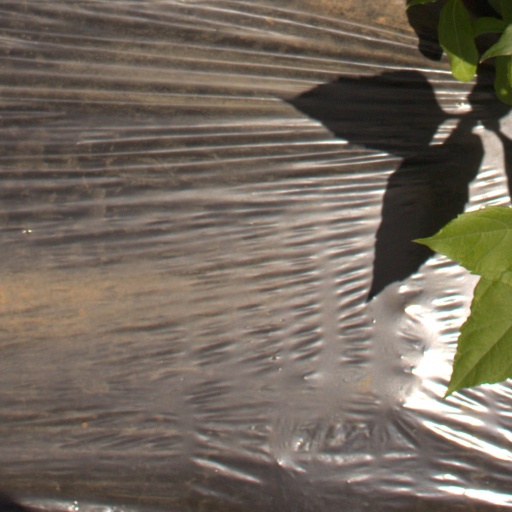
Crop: Jerusalem artichoke